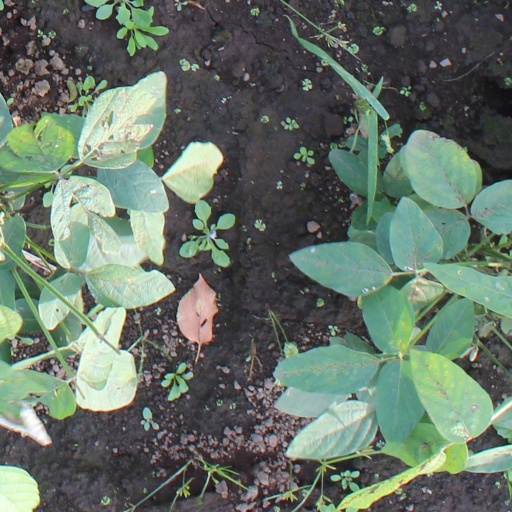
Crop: soybean